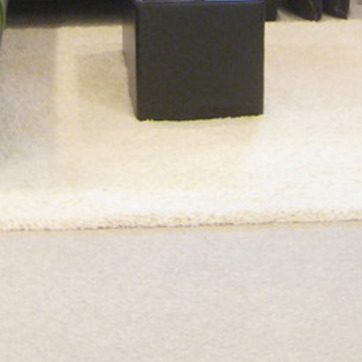
Material: carpet